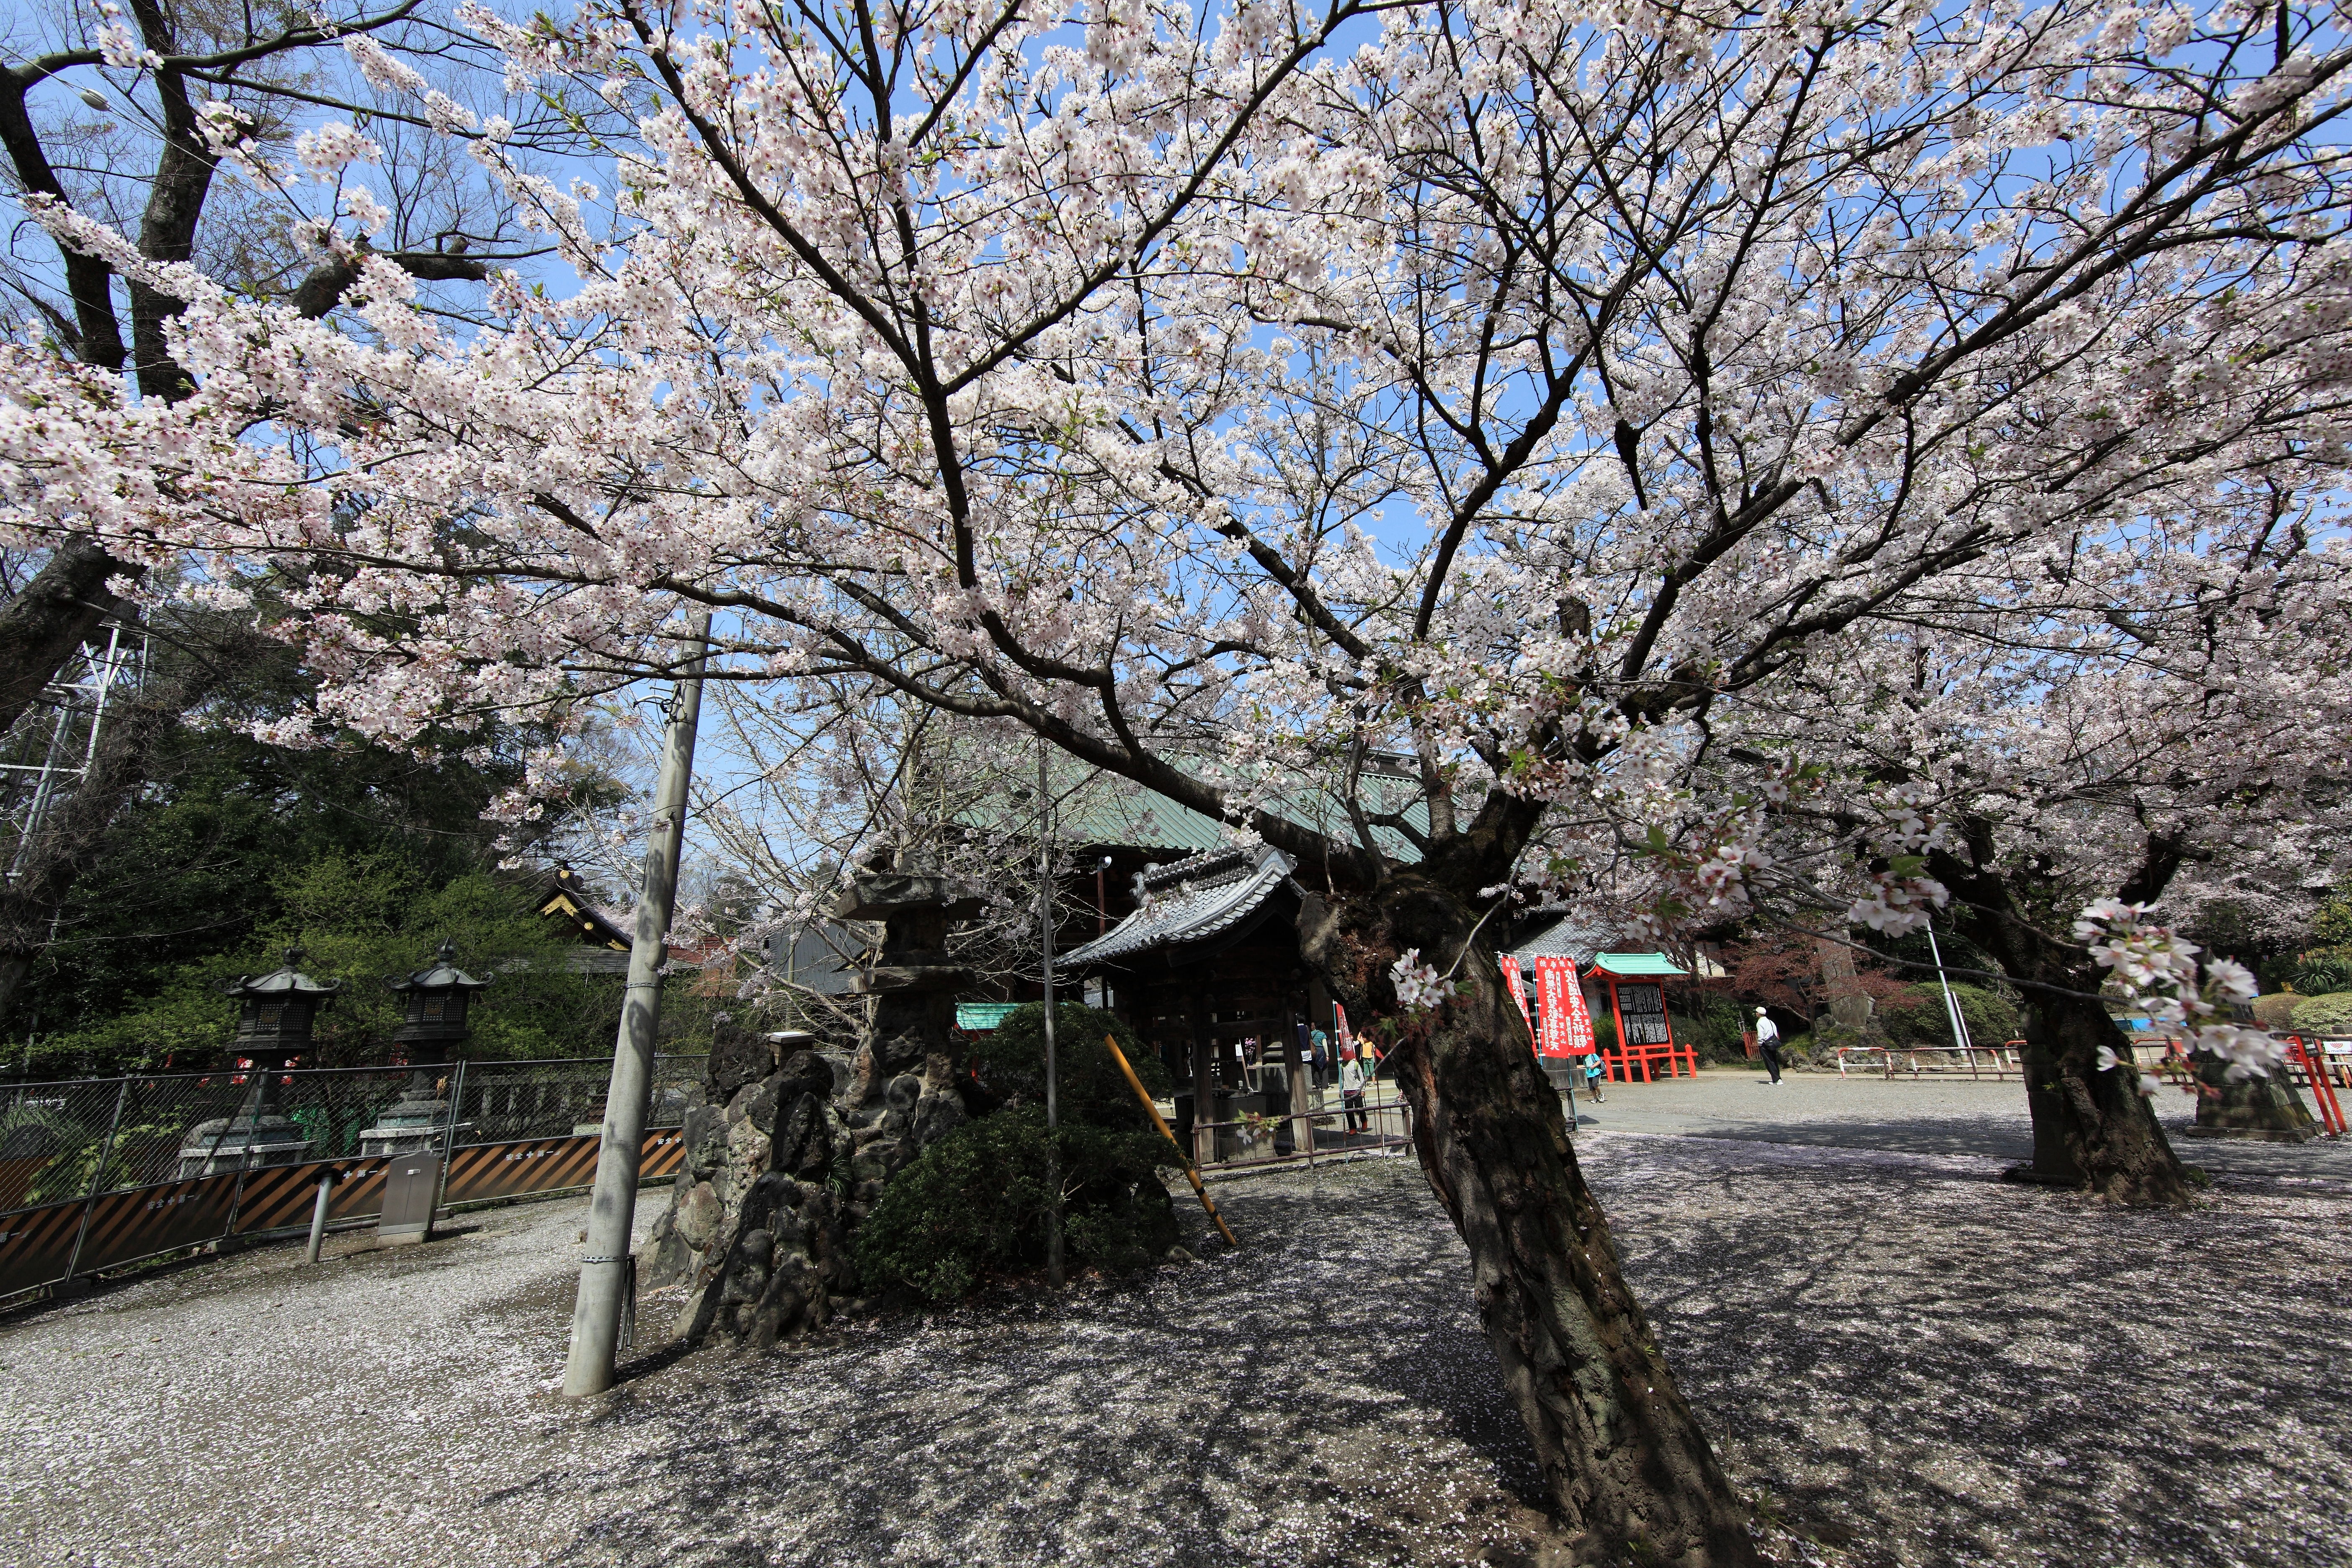
tree, blossom, plant, flower, spring, high, cherry blossom, cool image, temple, 5d, sakura, hires, i, markii, cherry, hi, res, resolution, saitama, kumagaya, menumashoudenzan